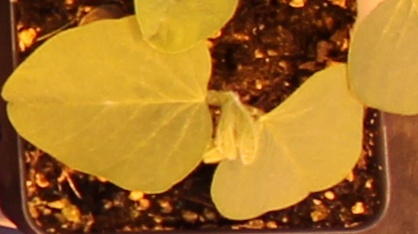
Label: Soybean